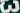
Number: 3